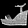
Label: Sandal